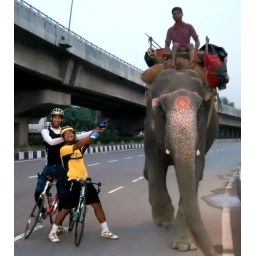
Arif and Michael point out the elephant in the road